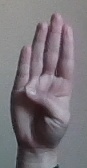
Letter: kaaf